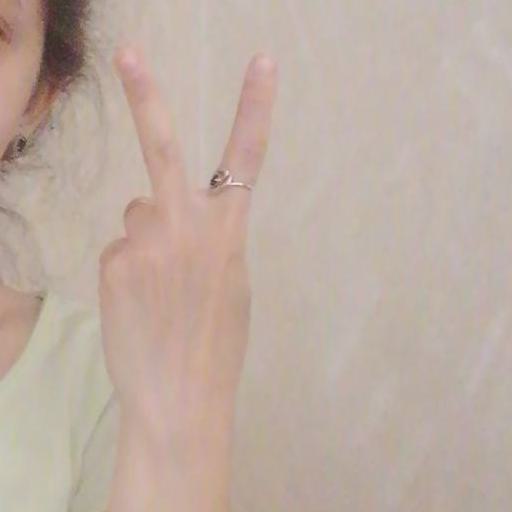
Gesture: peace_inverted